Gun Shy (2017 film)

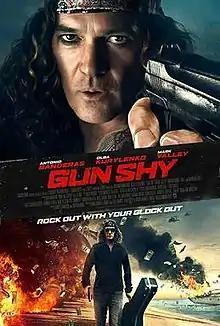
Theatrical release poster

Gun Shy is a British action comedy film directed by Simon West starring Antonio Banderas. It was released on 8 September 2017.